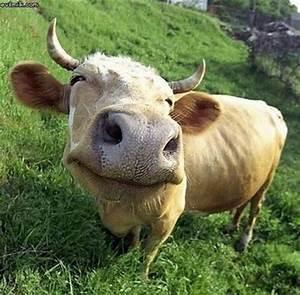
cow